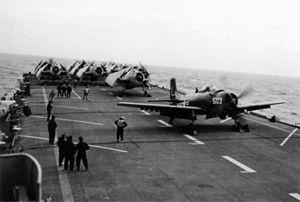
L'aile repliable est un type d'aile utilisé essentiellement sur les avions opérant à partir des porte-avions. Le gain de place permet d'une part d'en garer un plus grand nombre sur le pont et, d'autre part, facilite ou même seulement permet l'accès aux ascenseurs et aux hangars de dimensions réduites.
Le NCSM Magnificent est un porte-avions canadien de la classe Majestic qui a servi dans la Marine royale canadienne de 1948 à 1956. Il est considéré comme le quatrième porte-avions du Canada et son deuxième depuis la fin de la Seconde Guerre mondiale.